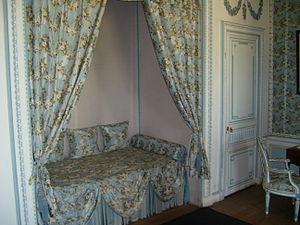
Lit de travers placé dans une alcôve, Chambre ordinaire, Palais Kuskovo, Moscou.
Le château de Kouskovo est un château des environs de Moscou, ancienne résidence d'été des comtes Chérémétiev construit au milieu du XVIIIᵉ siècle. Il fait partie maintenant du district-est de la municipalité de Moscou. Il est entouré d'un jardin à la française qui lui vaut le surnom de Versailles moscovite. Ce parc de 300 hectares est l'un des lieux de promenade favoris des habitants de la capitale russe.